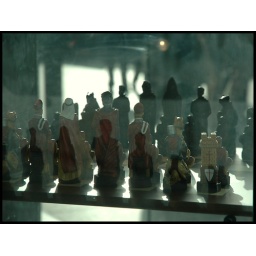
I spotted this chess set in the window of the shop at the Tower of London...